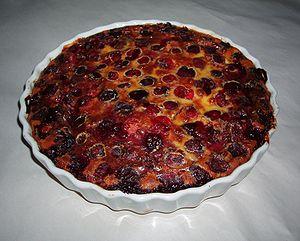
Royère-de-Vassivière est une commune française située dans le département de la Creuse en région Nouvelle-Aquitaine.